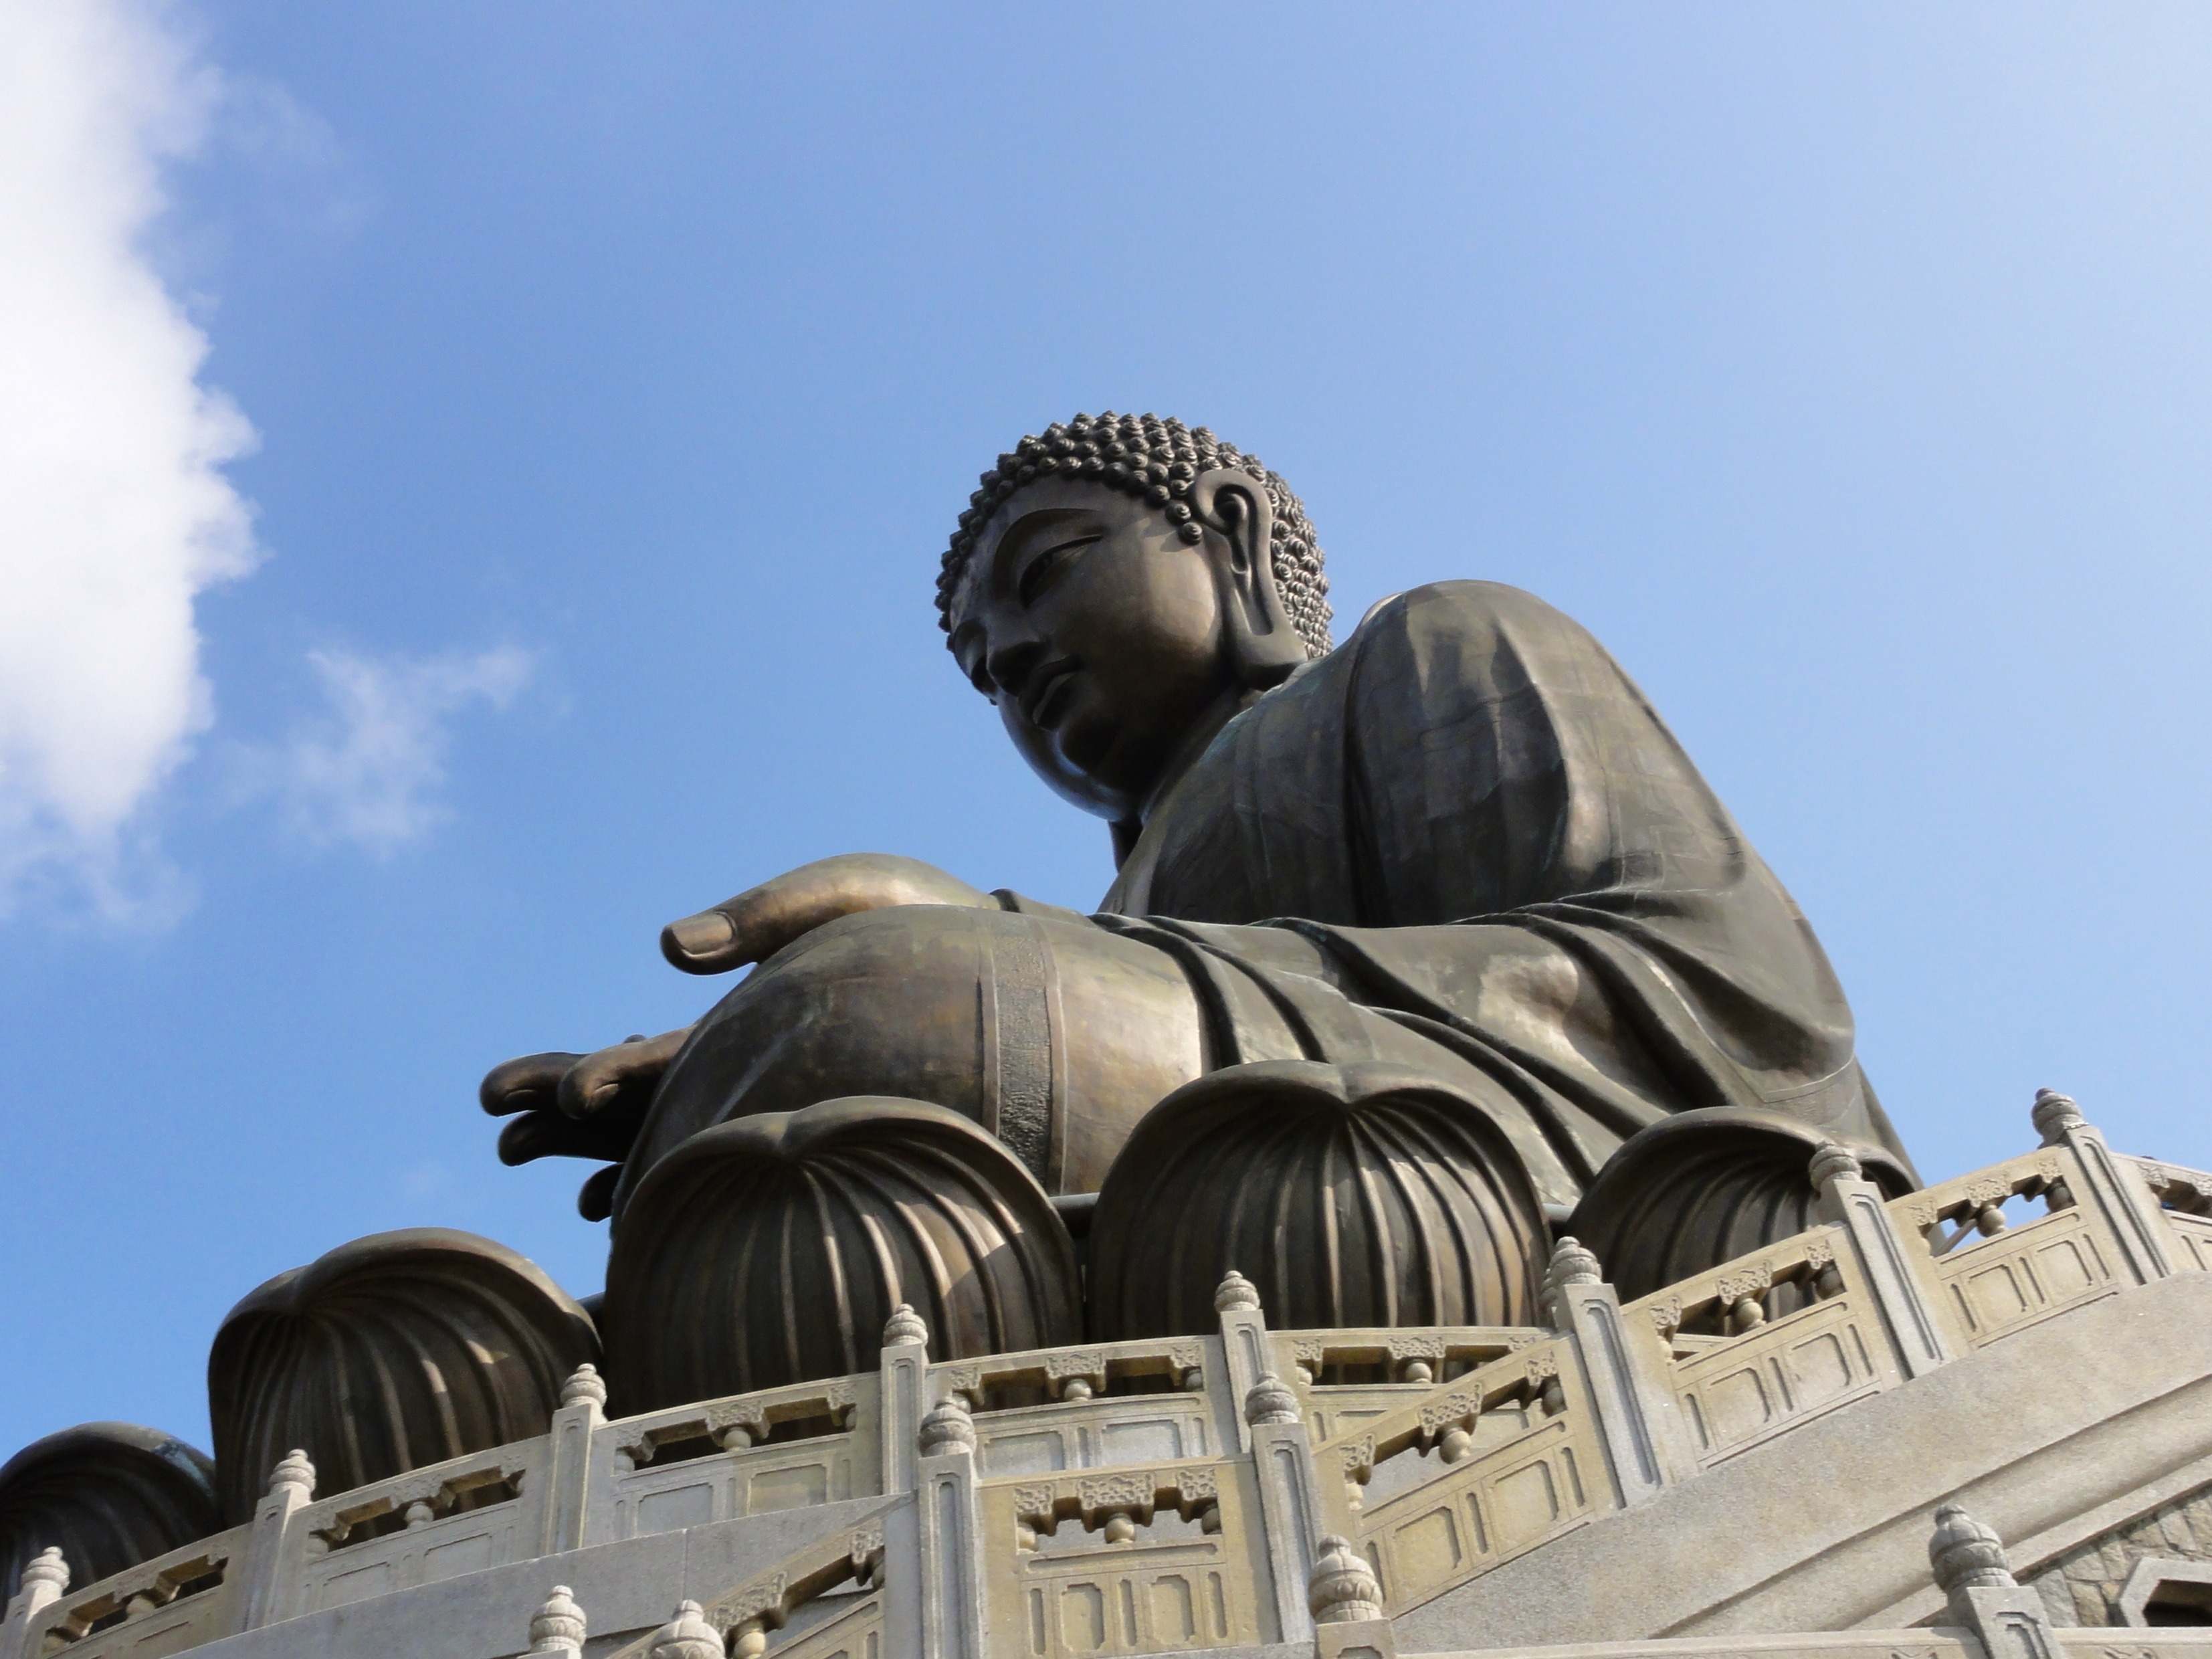
sky, monument, statue, landmark, blue, sculpture, art, temple, buddha, dome, lantau island, ancient history